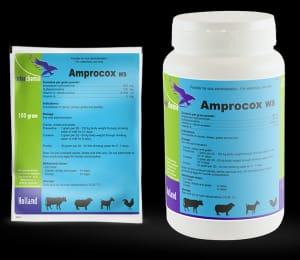
Vifungashio vyenye rangi nyeupe vilivyochorwa picha ya mifugo aina ya ng'ombe kondoo mbuzi na kuku na maneno yasemekayo "amplicopsy" nikiashiria ni vibejeo za wanyama.